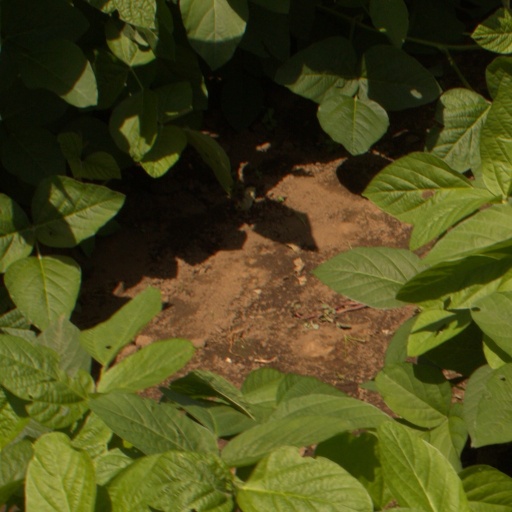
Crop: soybean